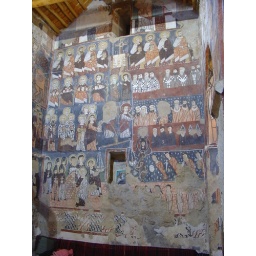
Fresco on the back wall in the church of Deir Mar Musa.